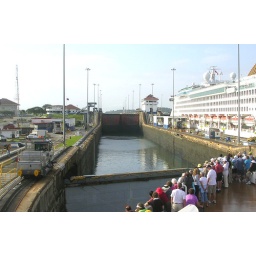
The water in the first lock has risen, bring the ship to the level of the second lock.